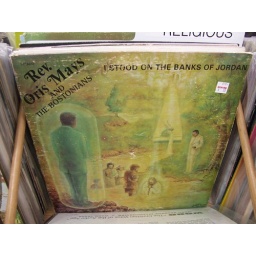
Nothing like getting religious in a glass capsule. Jesus looks like the water is cold.